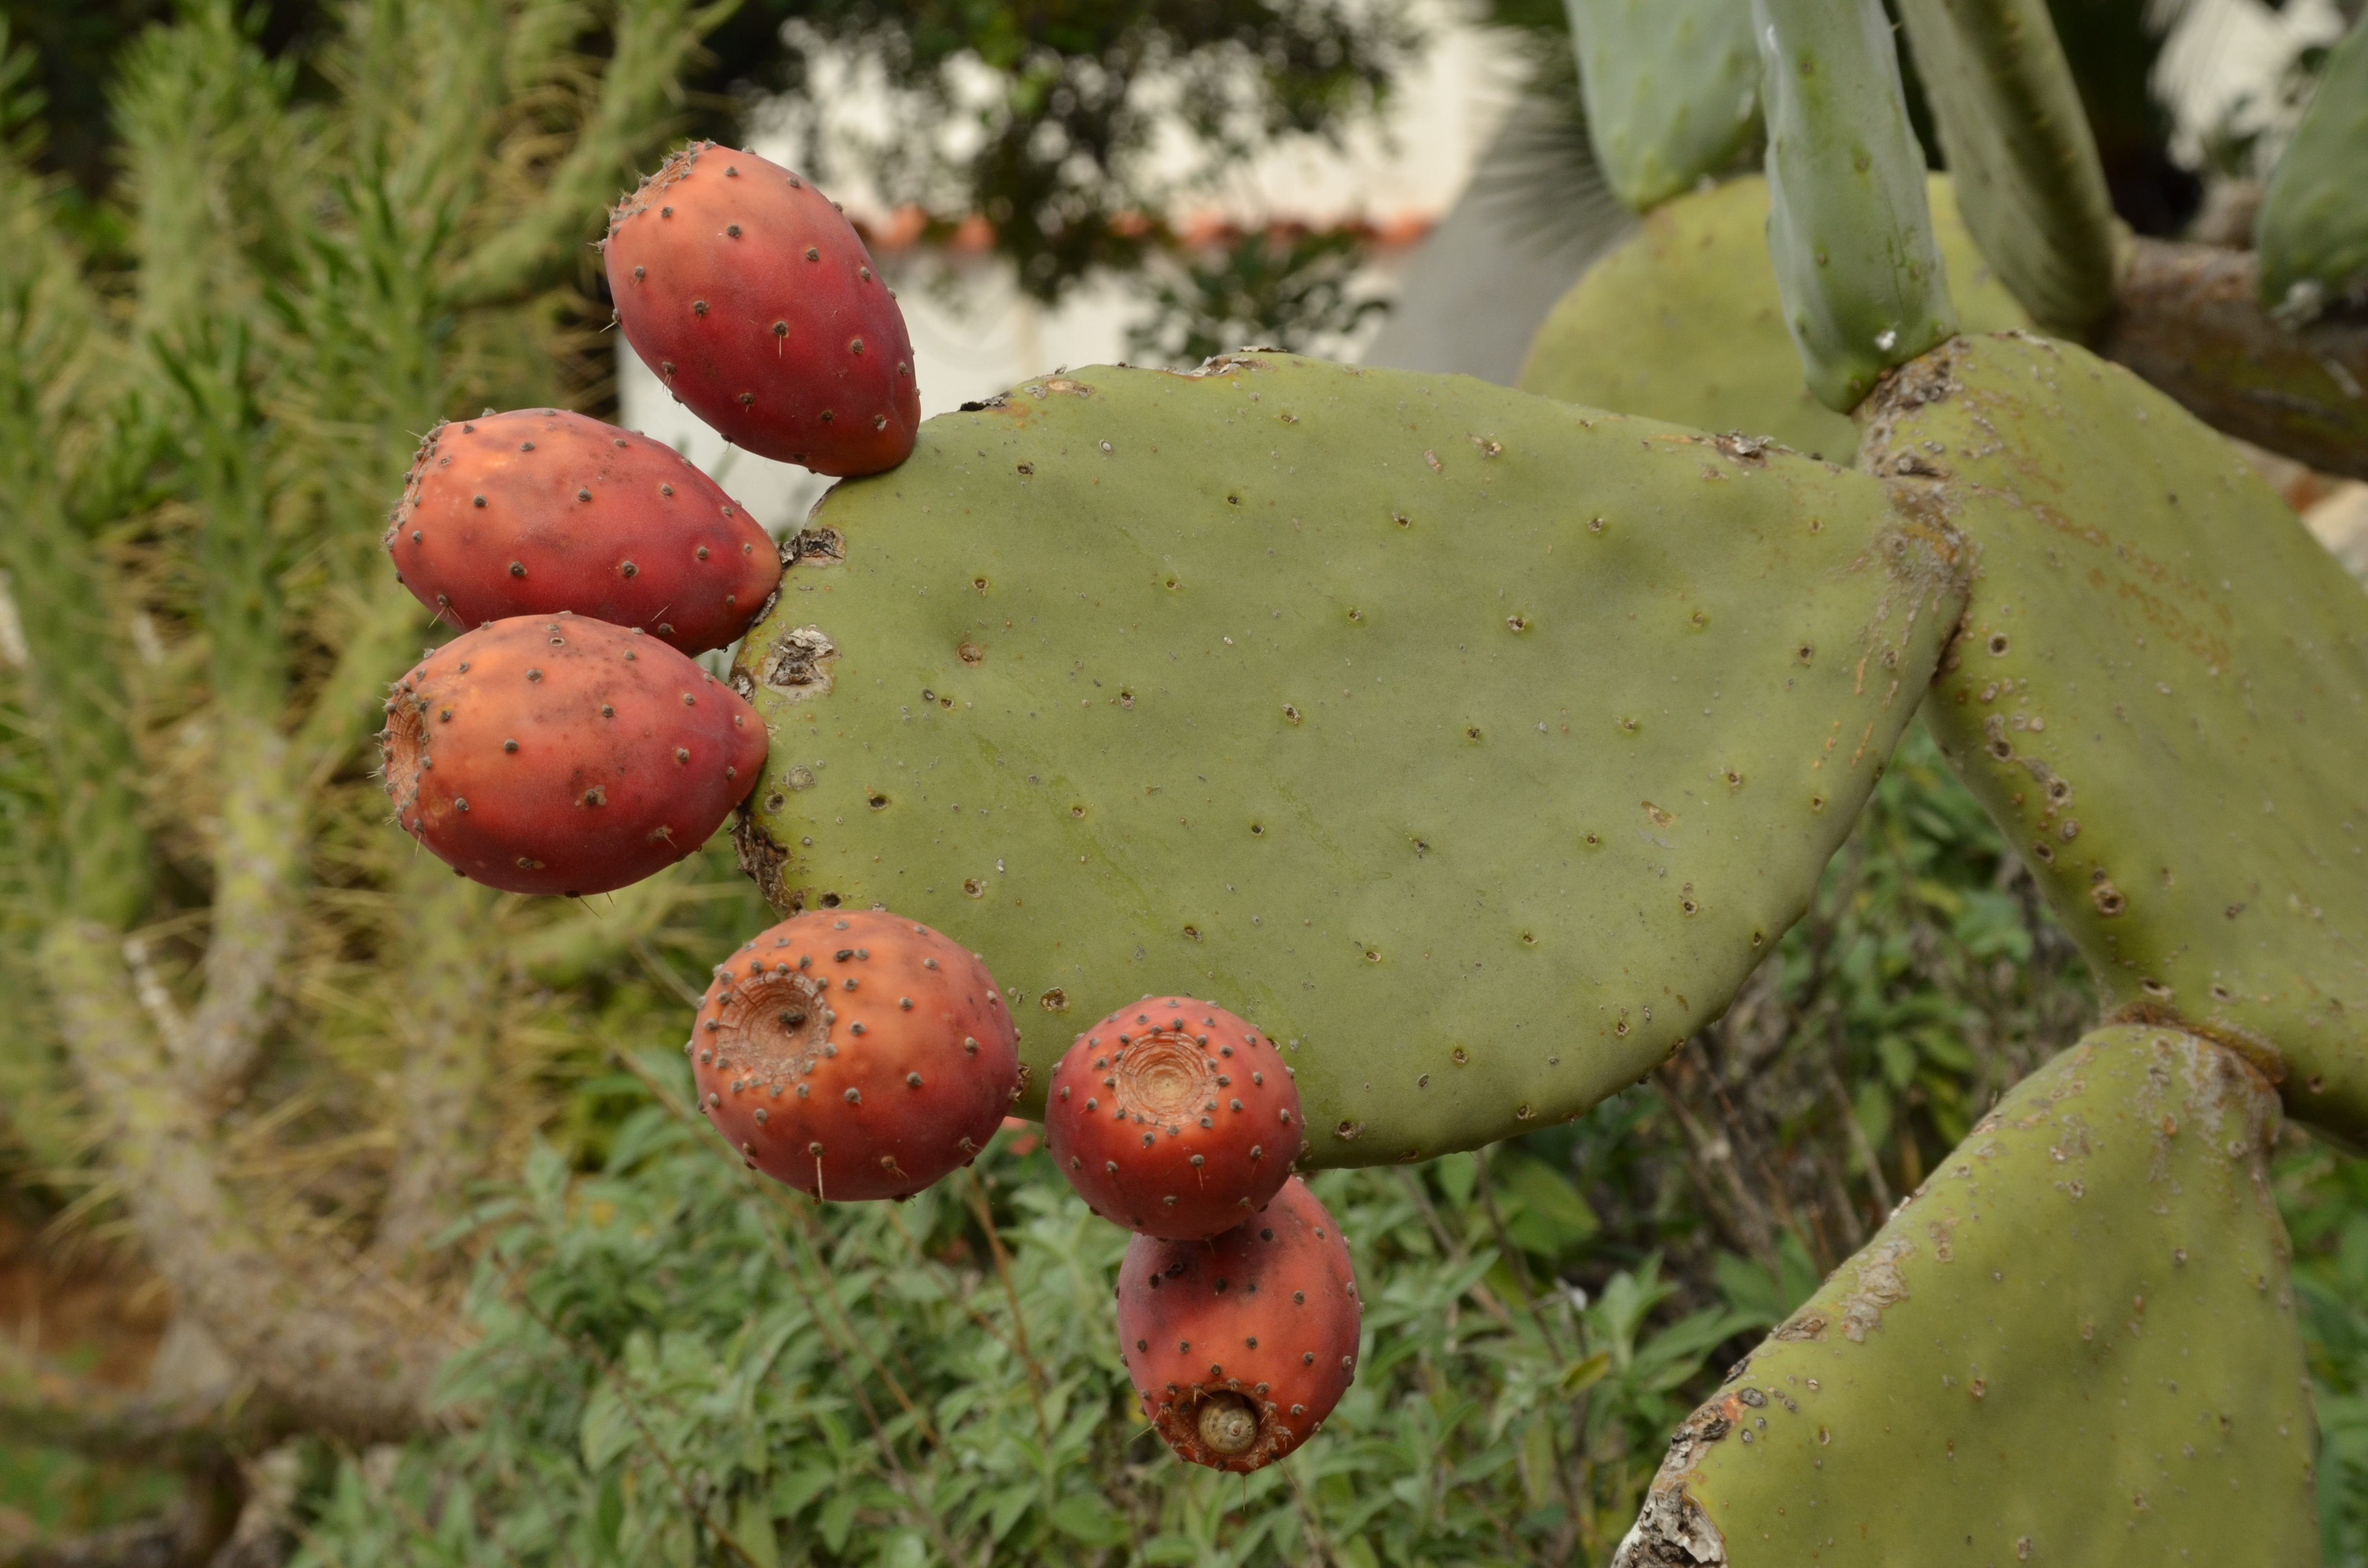
nature, cactus, plant, fruit, flower, food, produce, botany, flora, flowering plant, prickly pear, land plant, thorns spines and prickles, nopal, barbary fig, eastern prickly pear